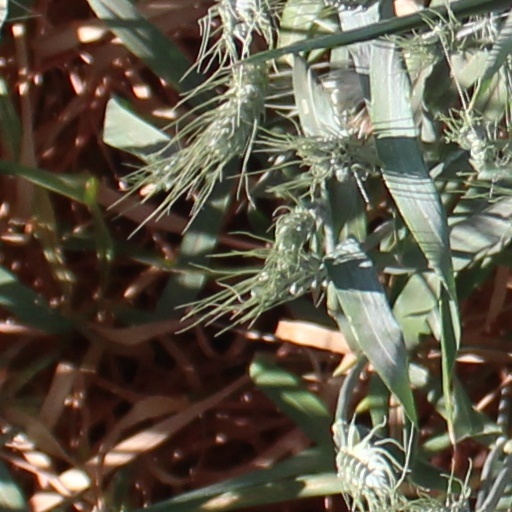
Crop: wheat